Cyclone Mocha

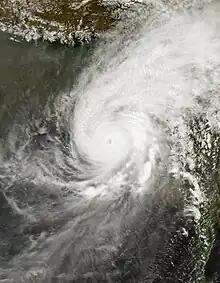
Cyclone Mocha closing in on the coast of Myanmar on 14 May

According to media reports, at least 460 people were killed and hundreds of others were left missing, most of them Rohingya refugees. State media and local officials said at least 145 people died across the country. Over 700 people were also injured. As of 18 May, at least 183,042 houses, 1,770 religious buildings, 1,397 schools, 227 medical facilities, 2 airports and 340 government buildings were destroyed across the country. According to World Bank, Mocha directly caused $2.24 billion of damages in Myanmar, equivalent to 3.4% of the country's GDP in 2021.